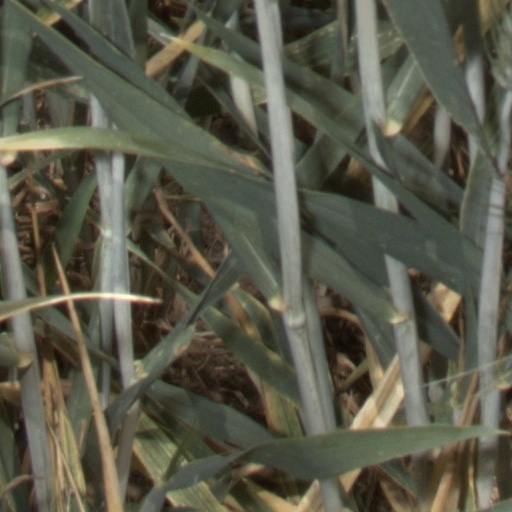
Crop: wheat